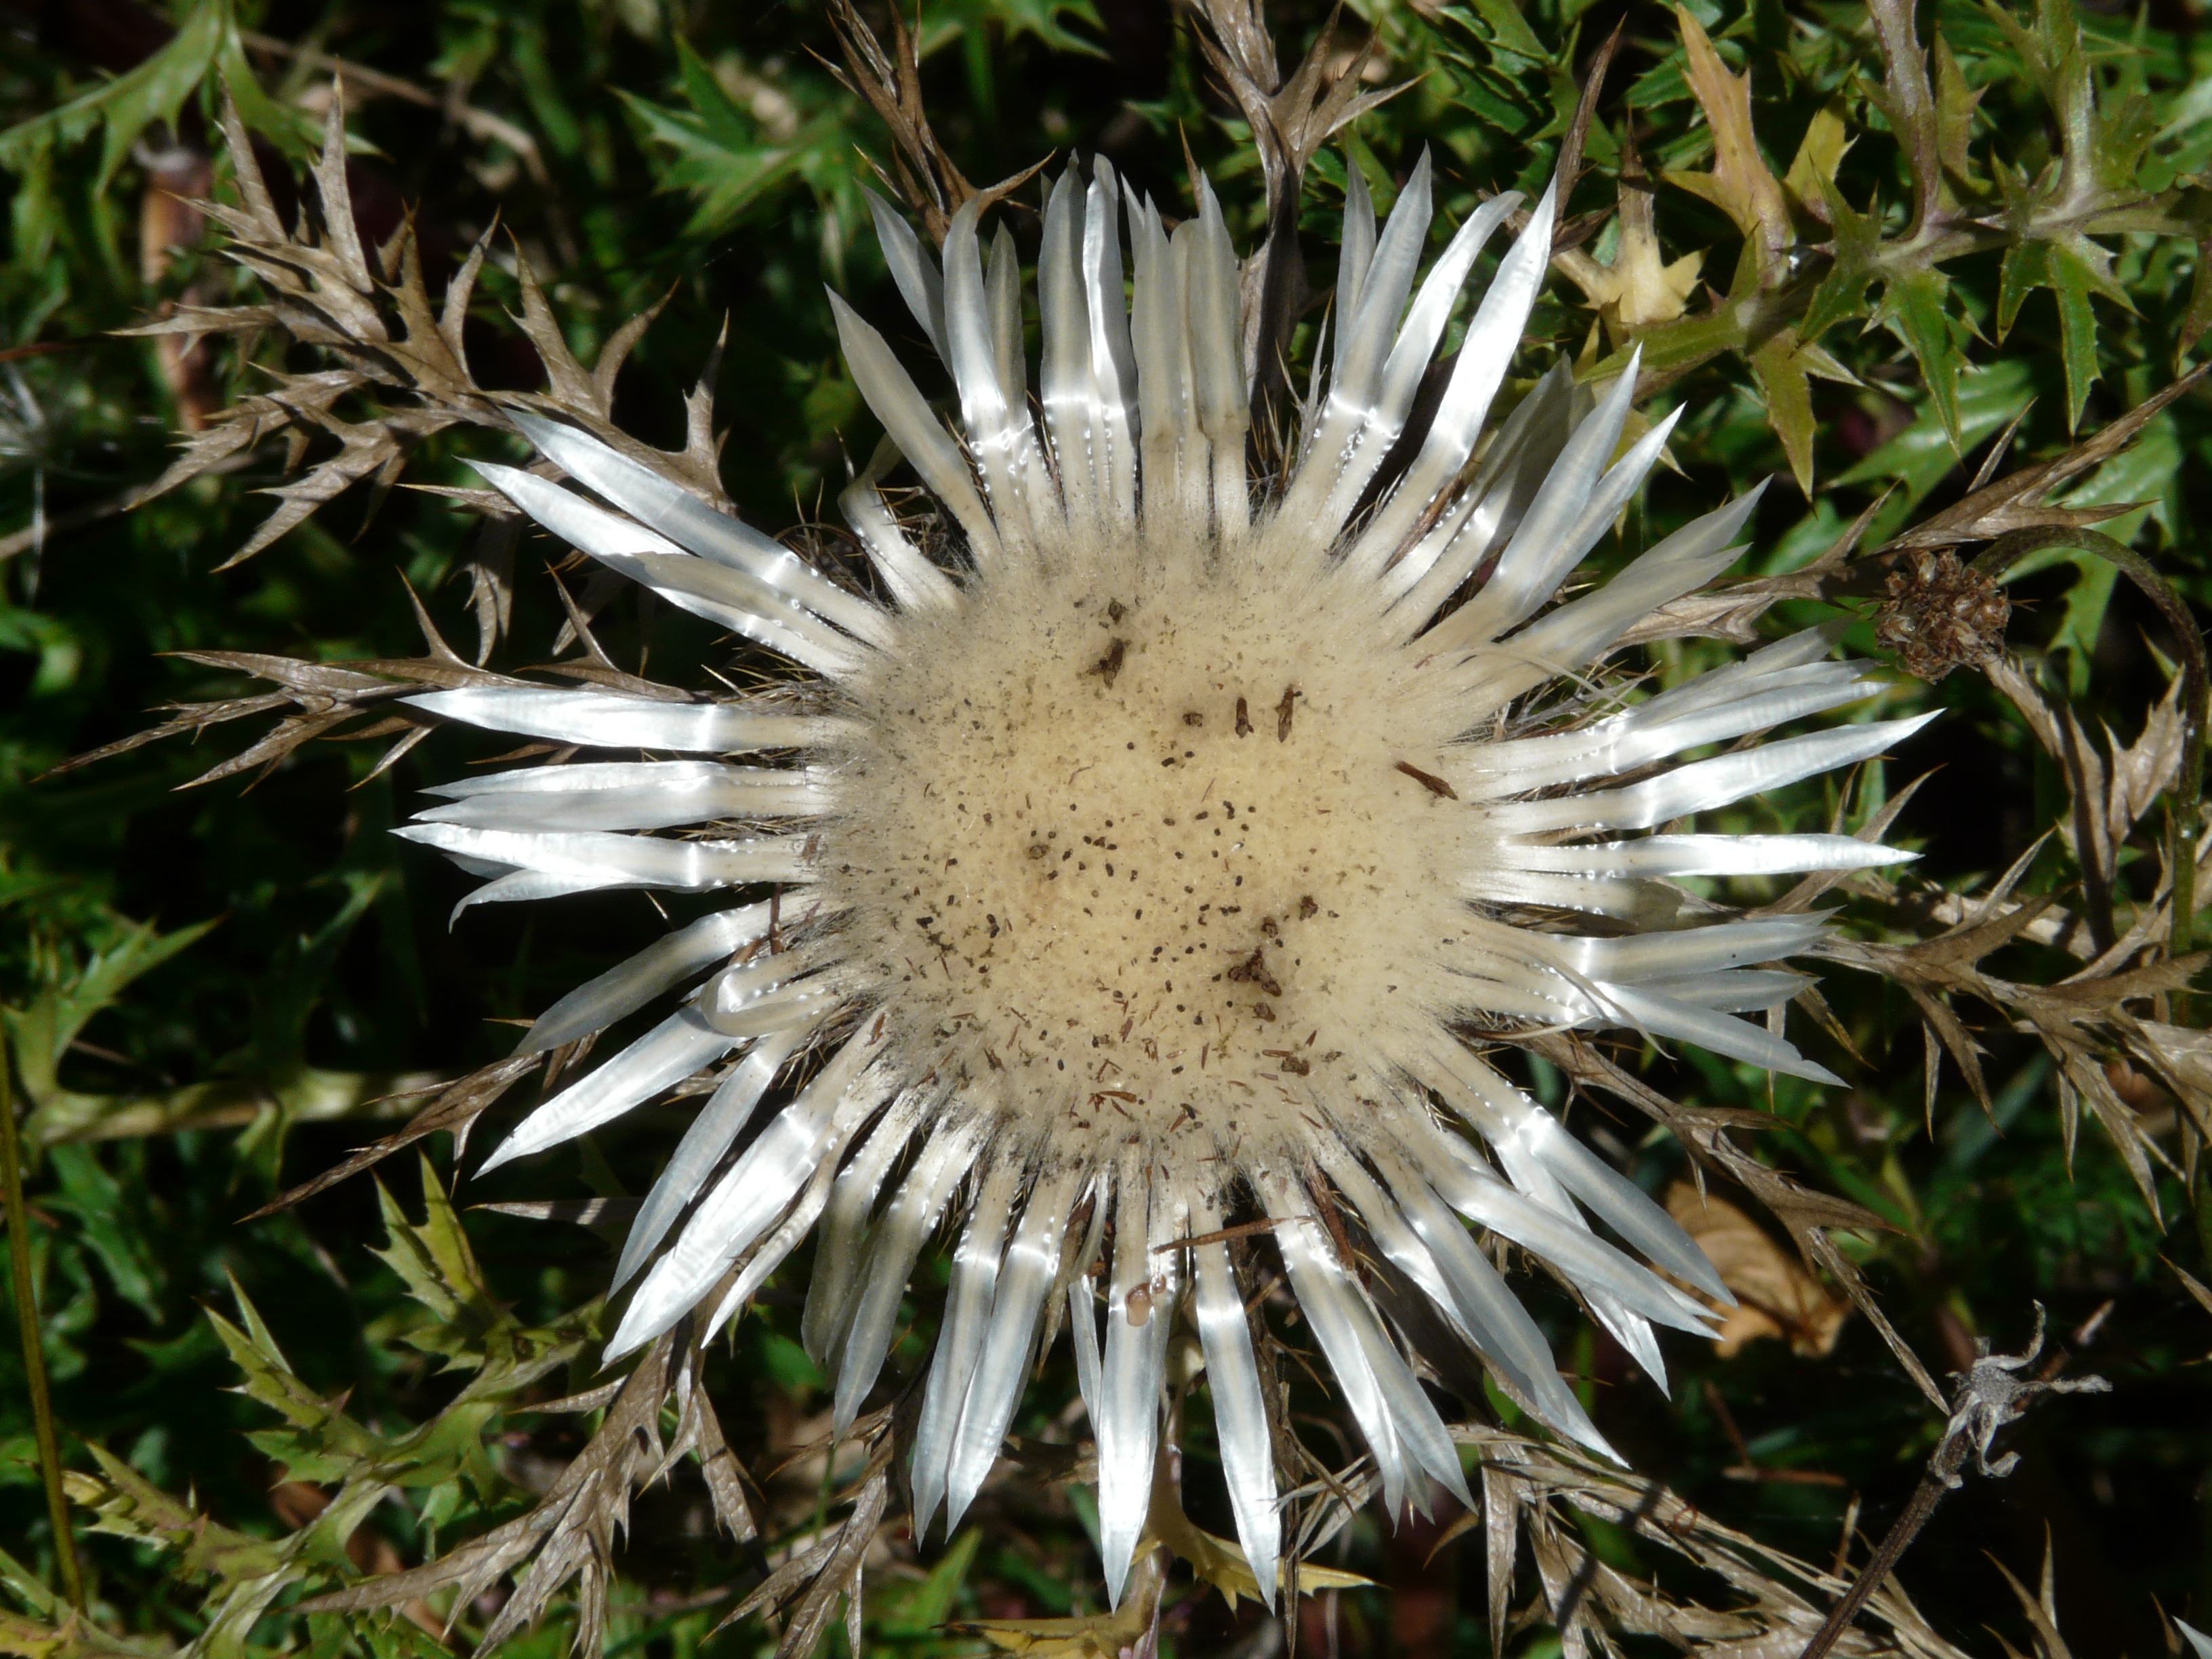
nature, grass, plant, dandelion, leaf, flower, botany, flora, wildflower, close up, silver, asteraceae, thistle, silver thistle, flowering, silvery, composites, macro photography, flowering plant, daisy family, carlina acaulis, land plant, thorns spines and prickles, weather thistle, carlina